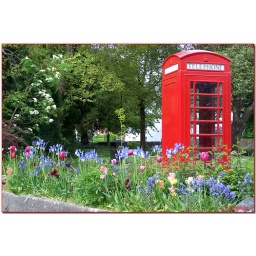
...on the village green at Wenvoe...nr the Church in the previous photo. This phone booth is in regular use.